Loading screen

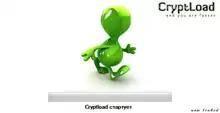
A loading screen

A loading screen is a screen shown by a computer program, very often a video game, while the program is loading (moving program data from the disk to RAM) or initializing.